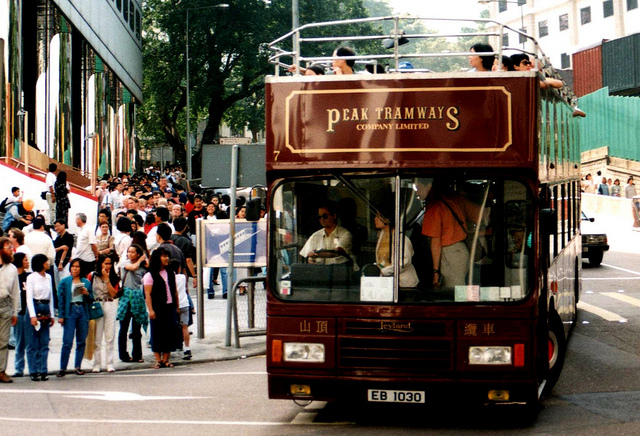
A large red double decker bus driving down a city street.

Crowded red bus turning on a crowded street.

A tour bus making a right turn as people wait.

A group of people are on a sidewalk watching an approaching bus.